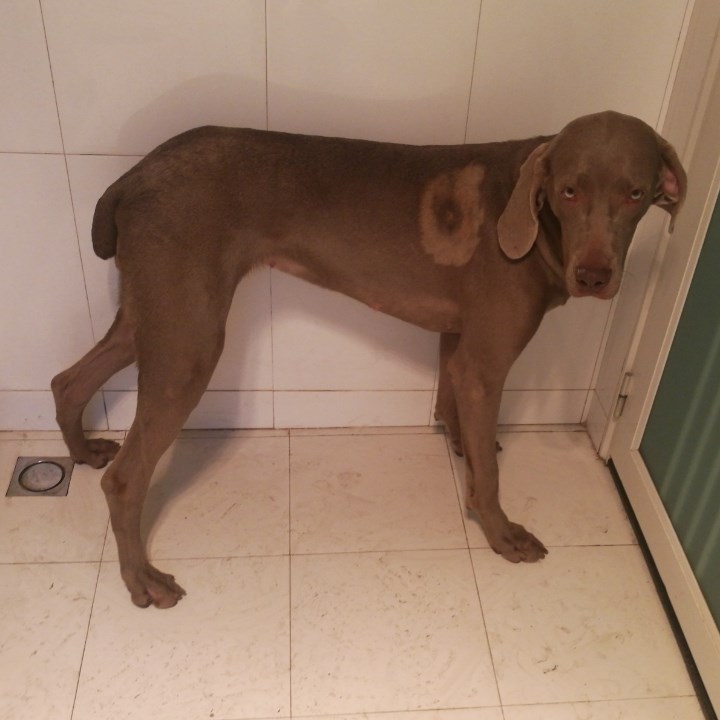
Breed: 210-n000048-vizsla